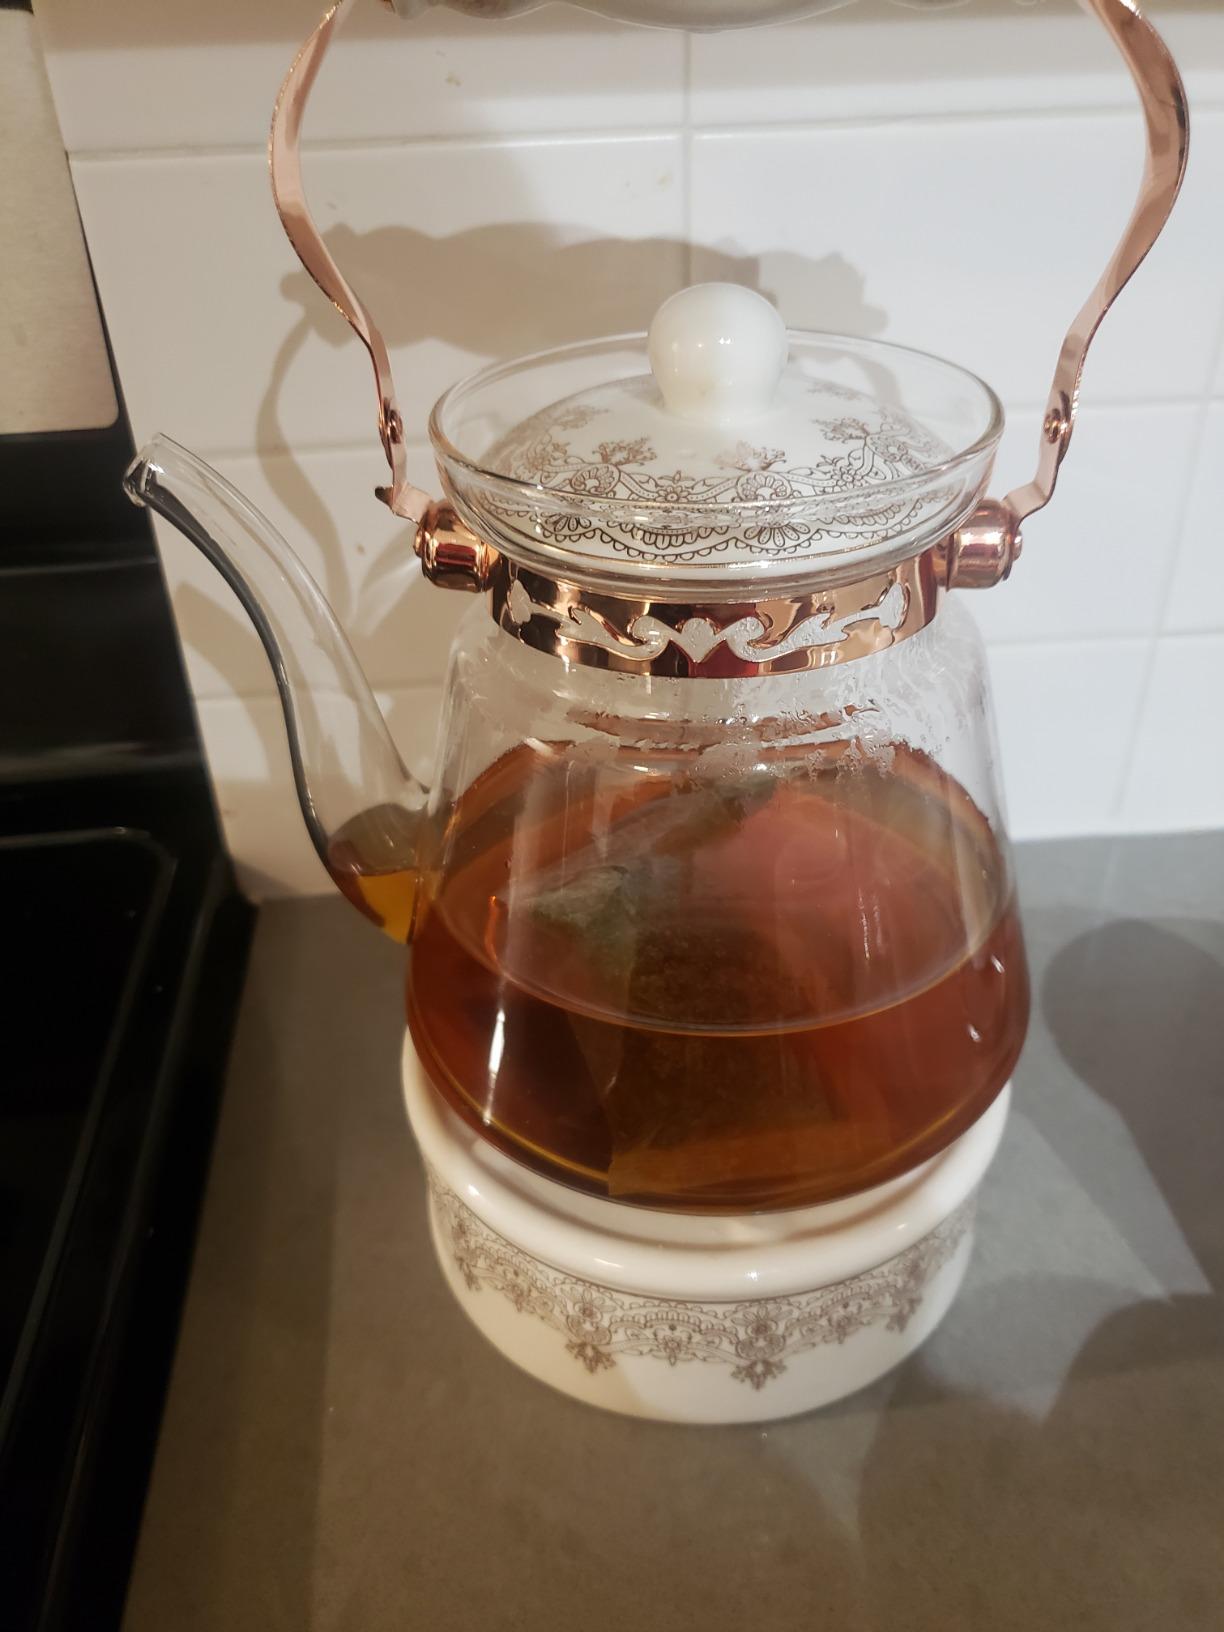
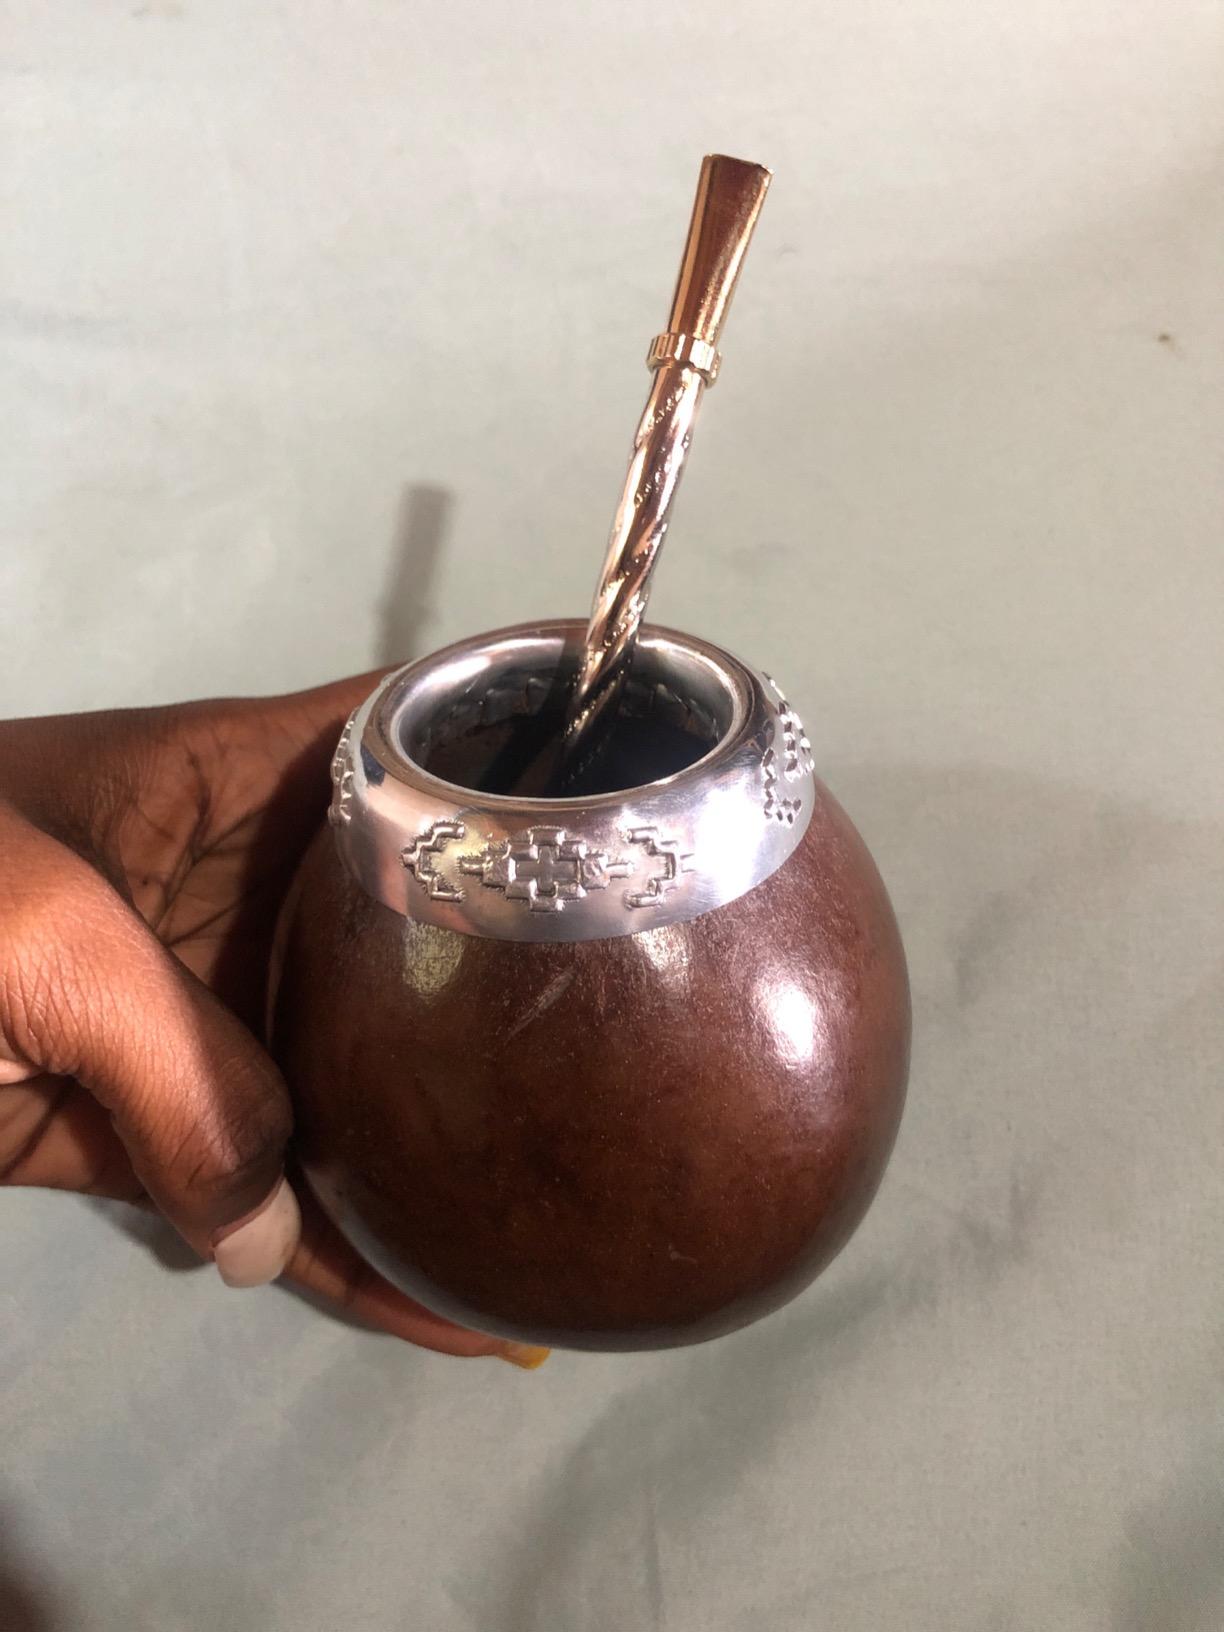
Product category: items_tea
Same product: no